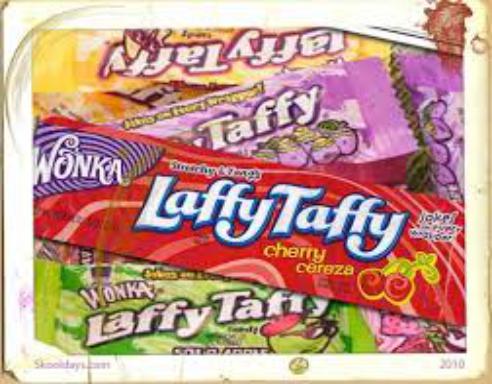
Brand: Laffy Taffy
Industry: Food